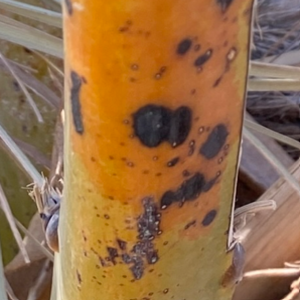
Label: Black Scorch